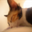
Label: cat